Florence Rockwell

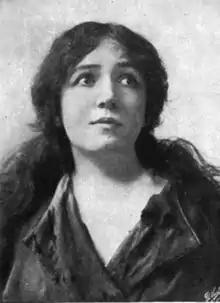
Florence Rockwell, from a 1915 publication.

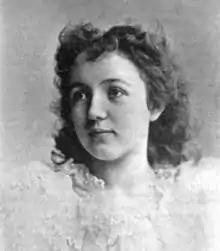
Florence Rockwell, from an 1894 publication.

Florence Rea Rockwell was born in St. Louis, Missouri, the daughter of Theodore J. Rockwell and Amanda J. Rea Rockwell. Amanda Rockwell was a homeopathic physician and active in a group of women doctors in St. Louis.